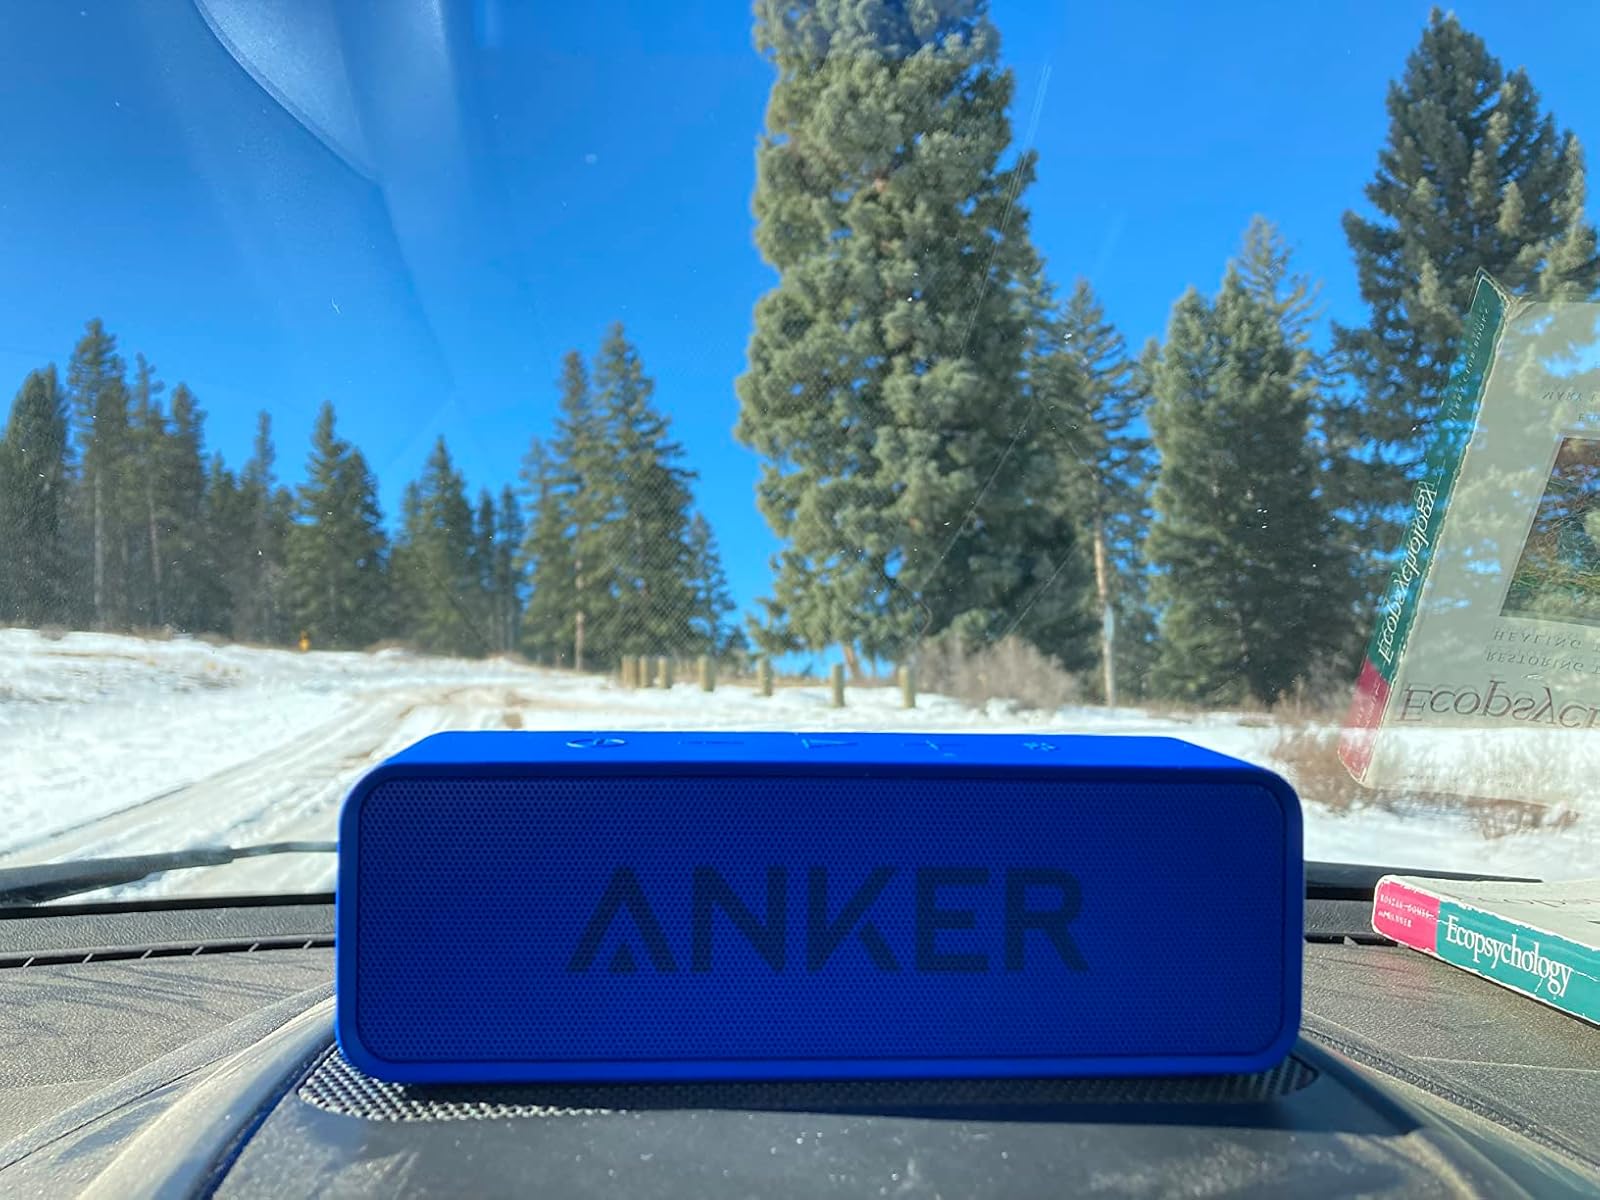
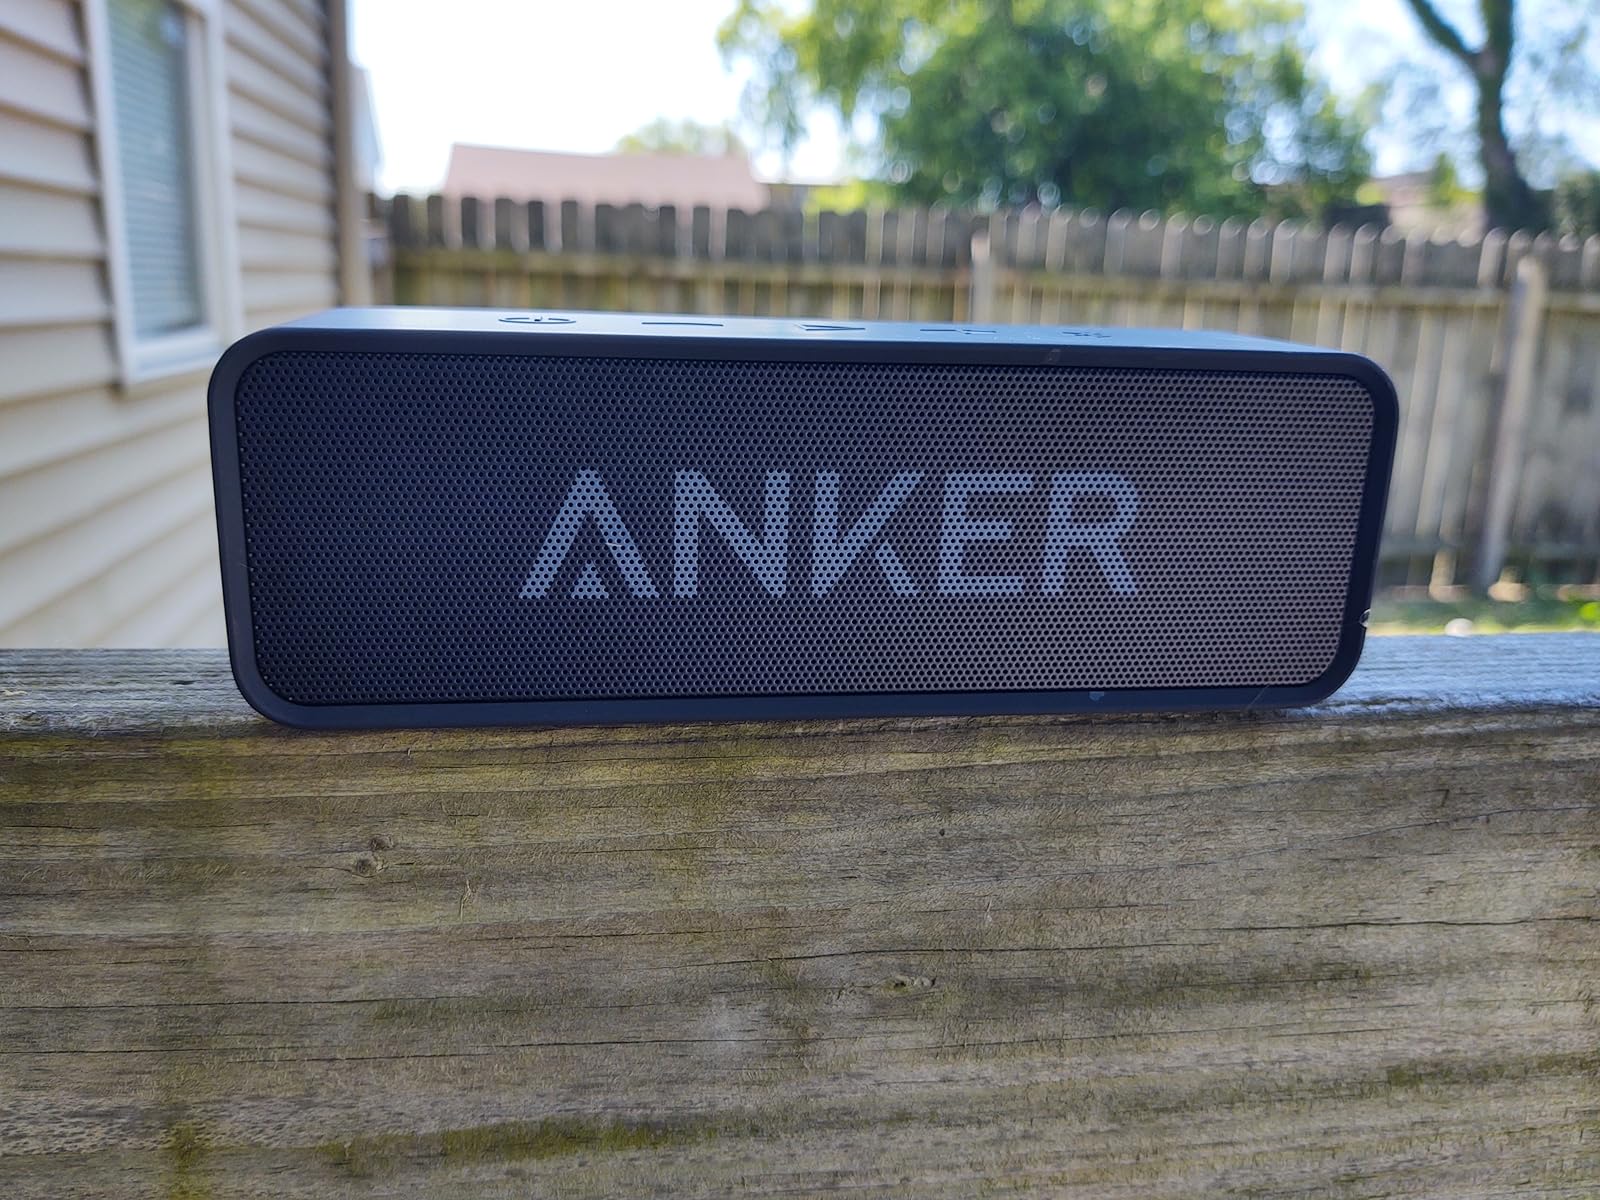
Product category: speaker
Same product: no